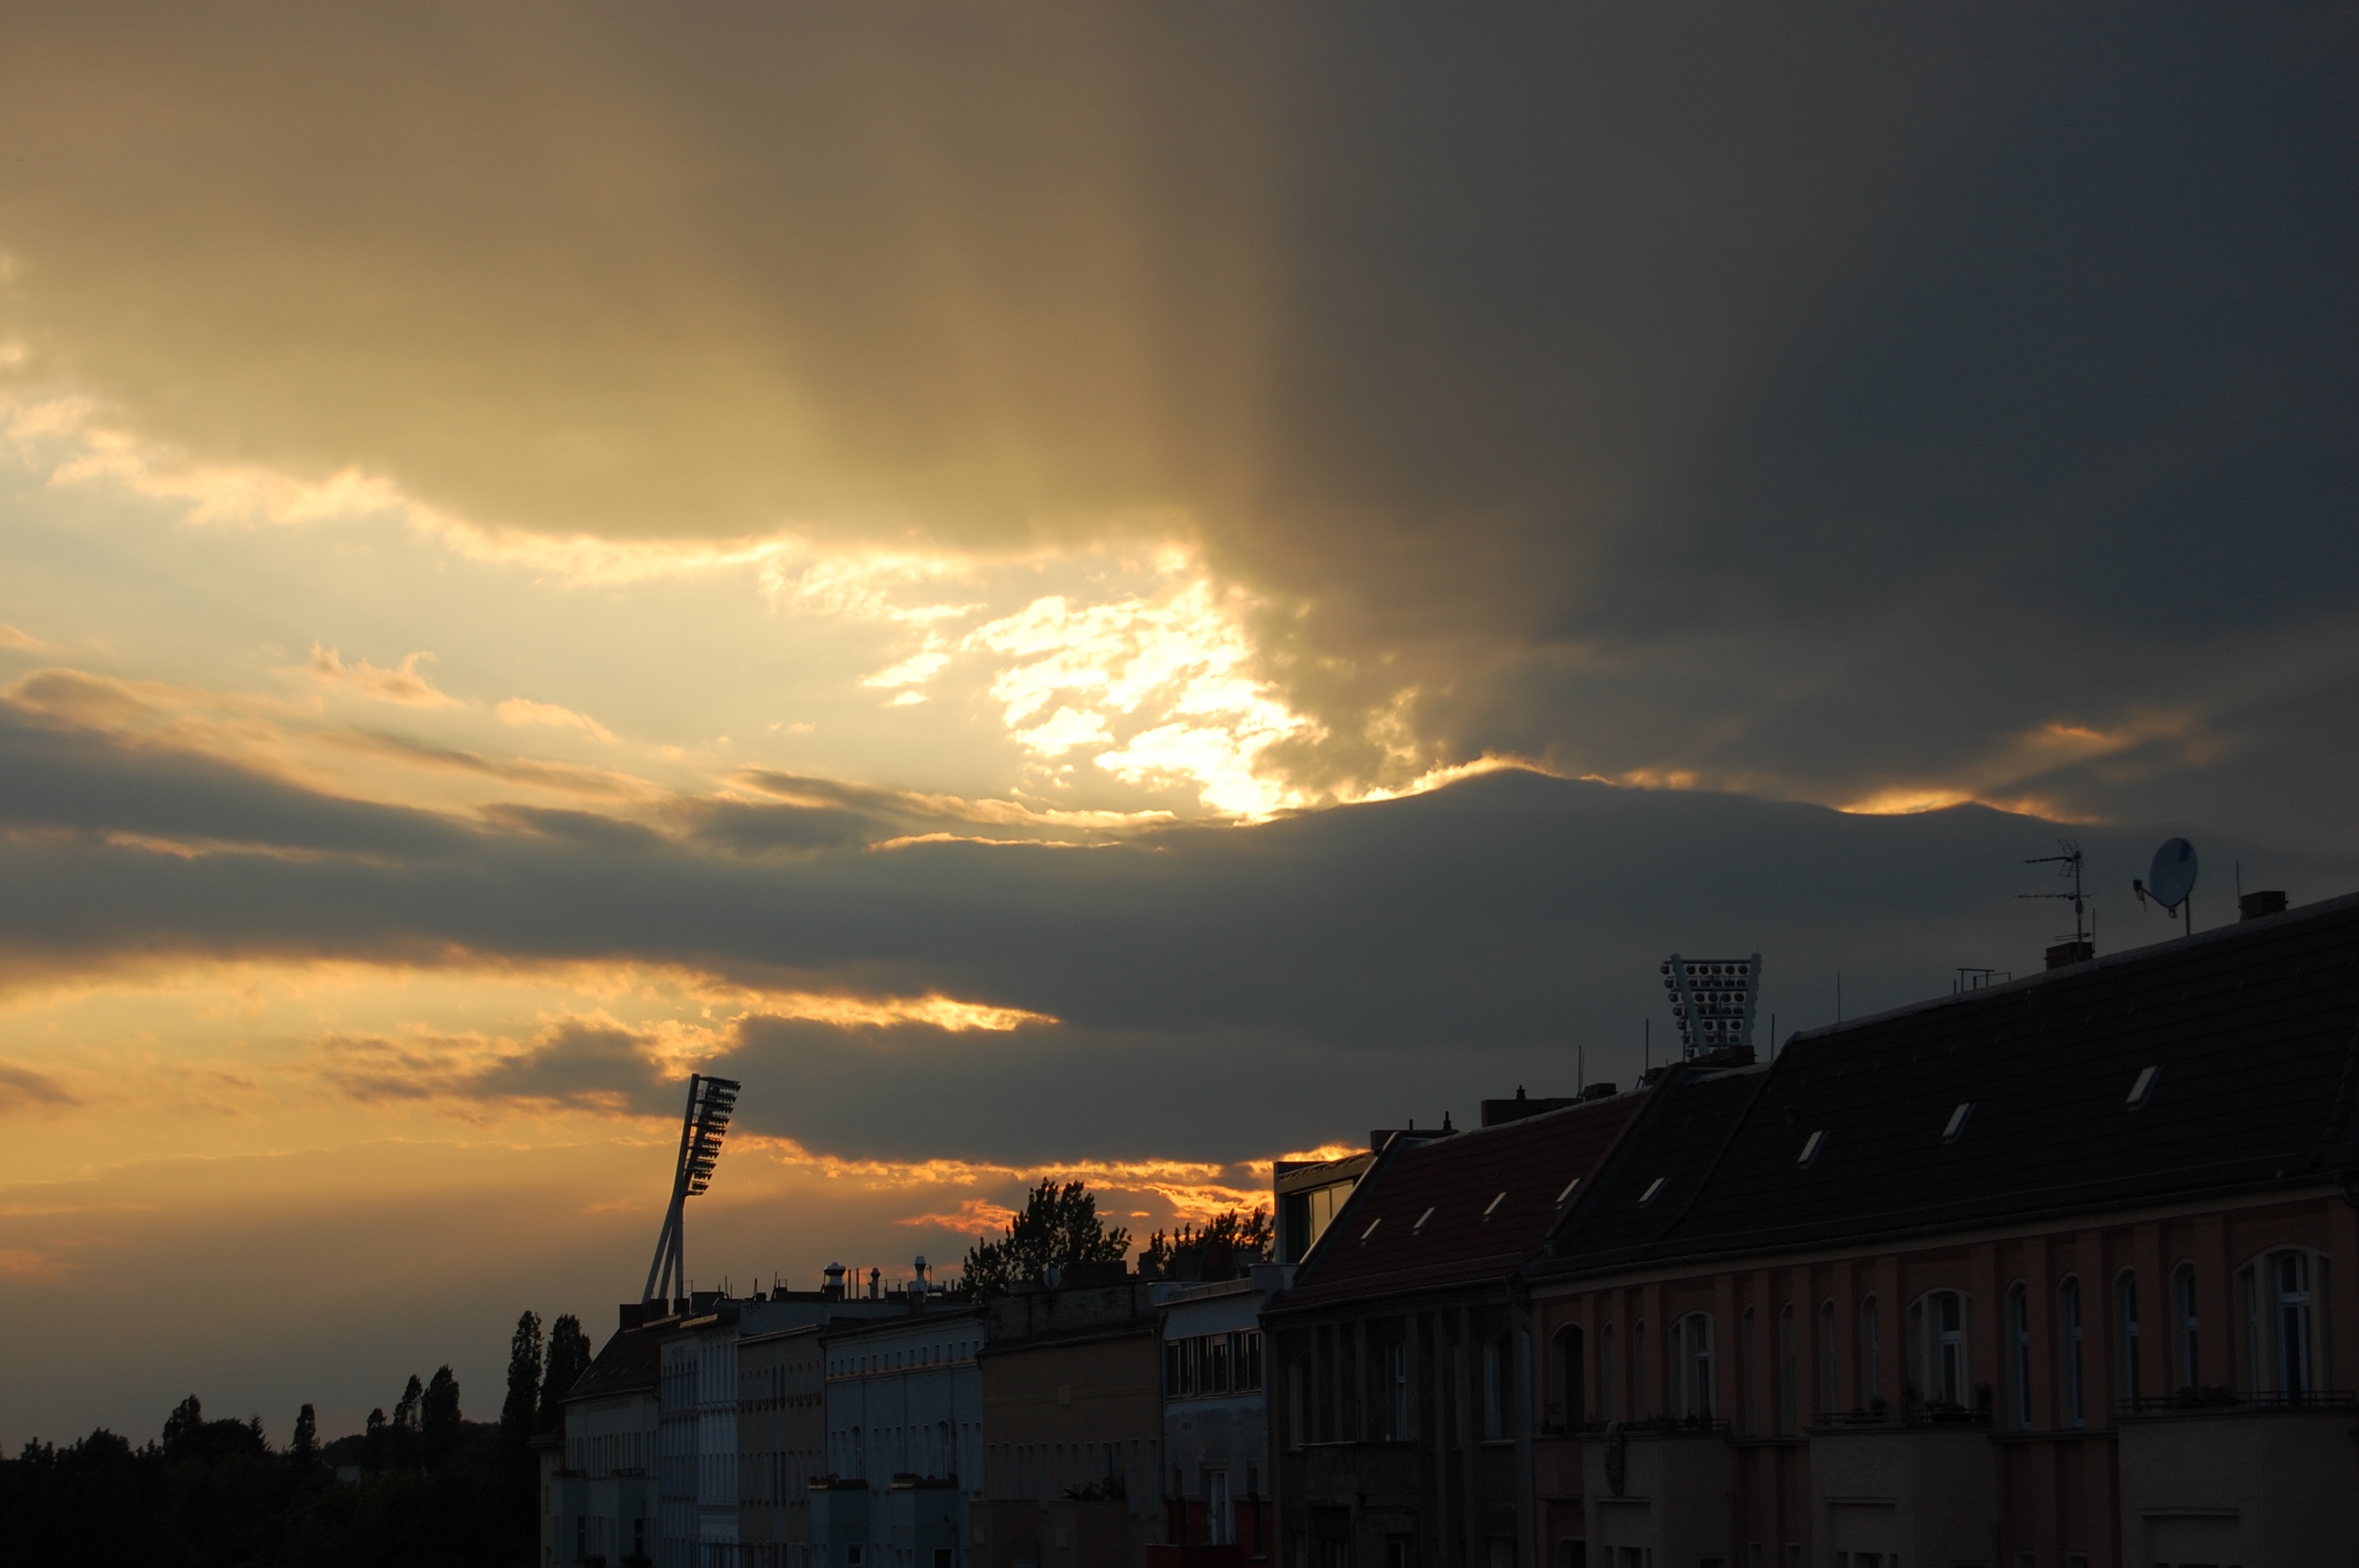
horizon, cloud, sky, sun, sunrise, sunset, sunlight, morning, dawn, city, atmosphere, dusk, evening, berlin, cloudburst, afterglow, meteorological phenomenon